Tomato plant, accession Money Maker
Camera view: bottom (45 deg); turntable rotation: 60 degrees
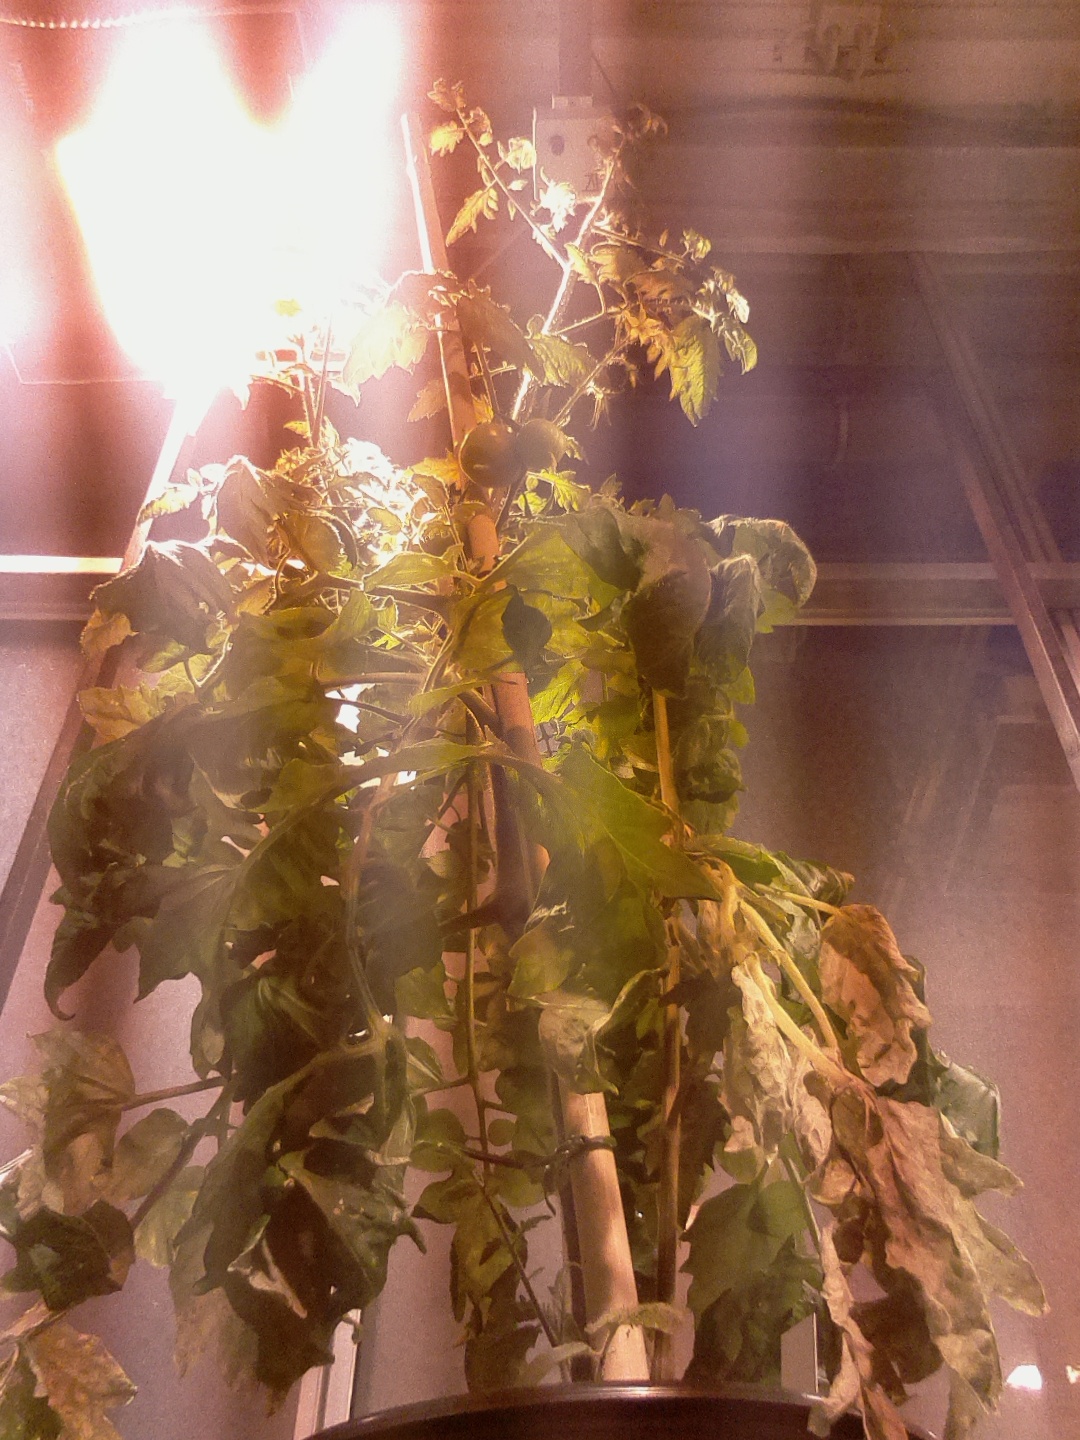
BBCH growth stage 73: 30%-40% of final fruit size